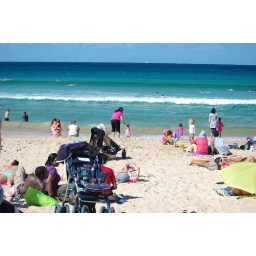
Manly Beach (aus). I am in the hot pink shirt and black pants holding Savannah's hand down by the water